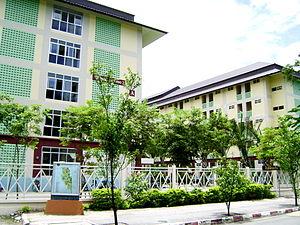
L'université de Burapha est une université publique thaïlandaise située à Bang Saen, dans la province de Chonburi, à 85 kilomètres au sud de Bangkok.